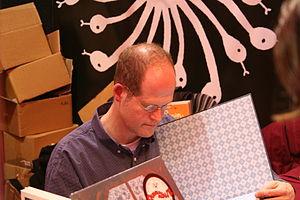
Chris Ware à Angoulême pendant le festival. Le 31 janvier 2009.